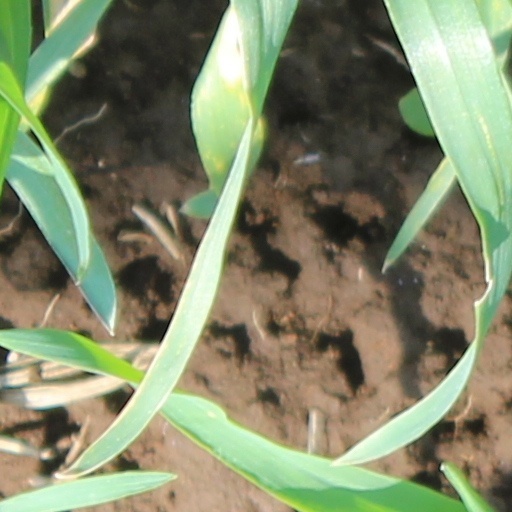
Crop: wheat